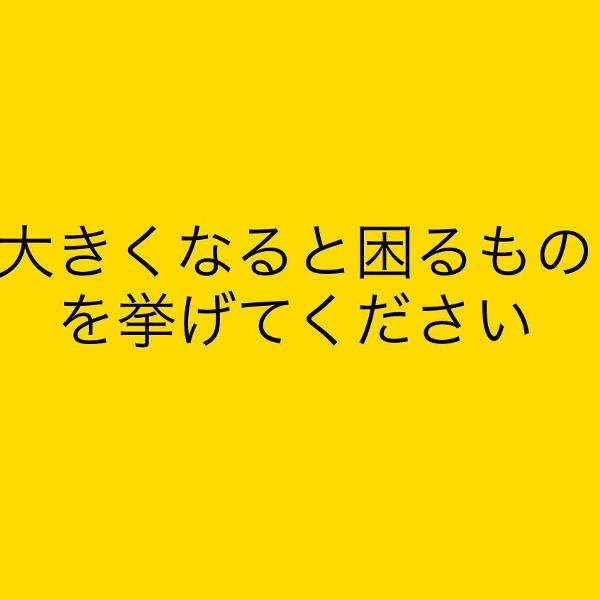
回答: ナベツネの態度